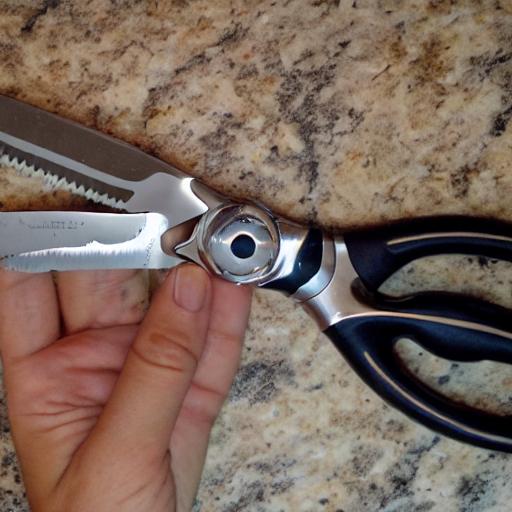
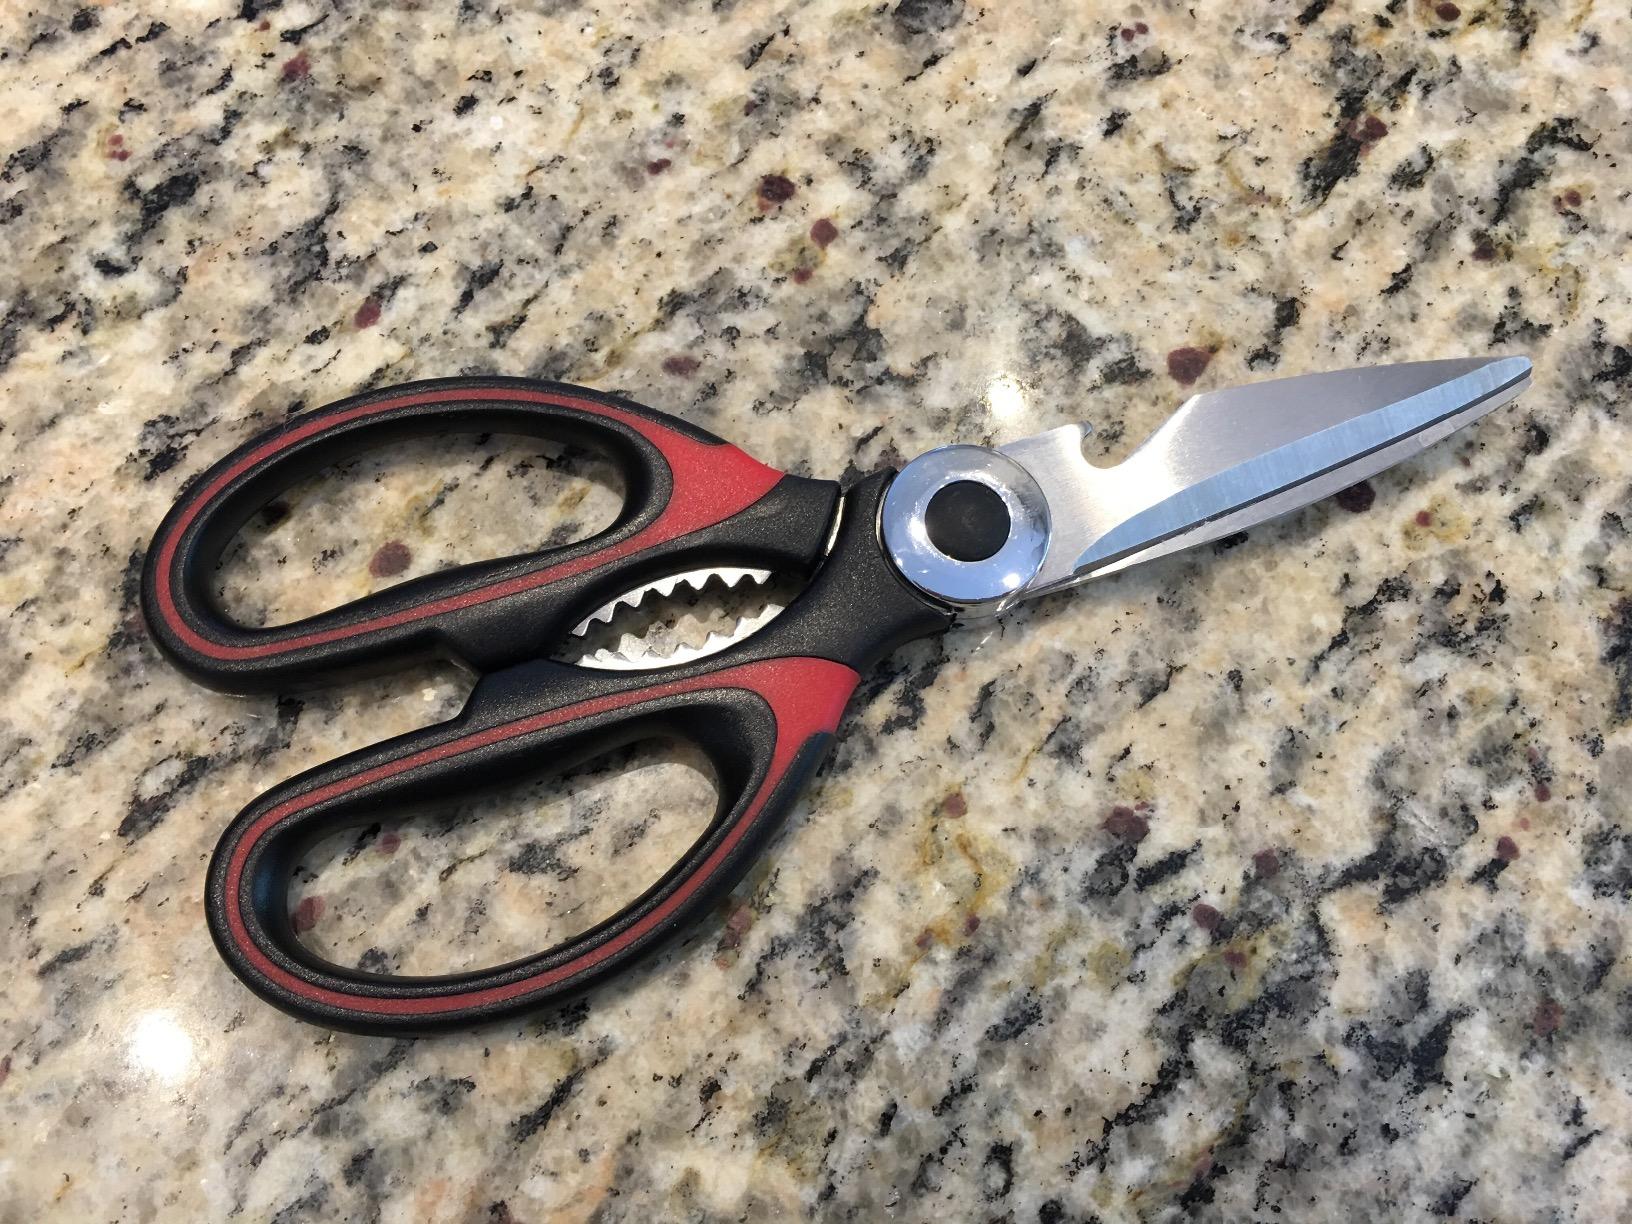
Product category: items_knife
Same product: no